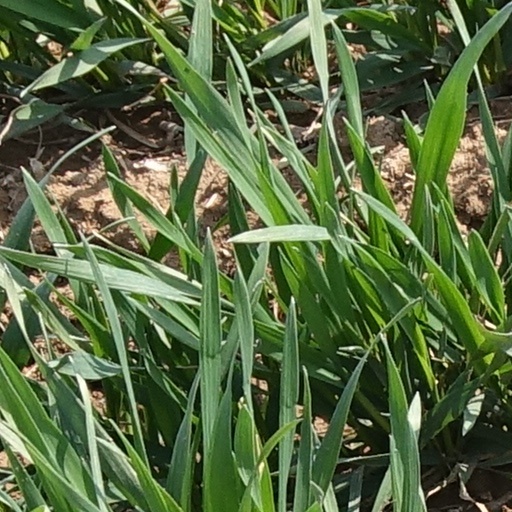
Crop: wheat